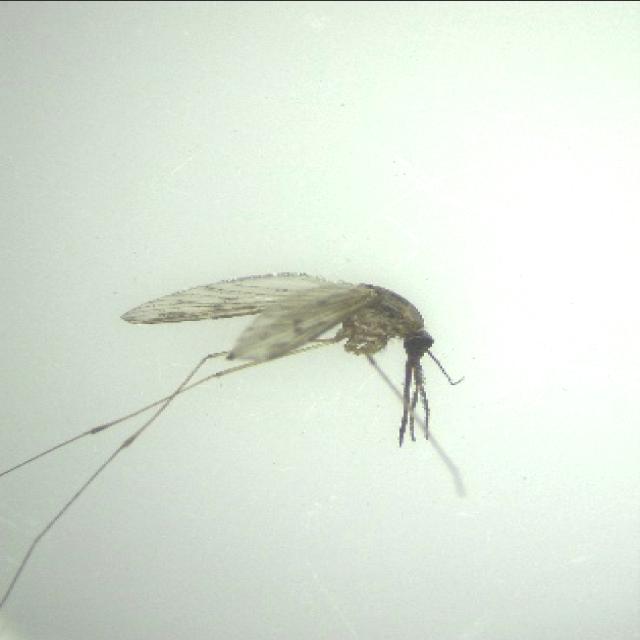
Species: anopheles_sinensis